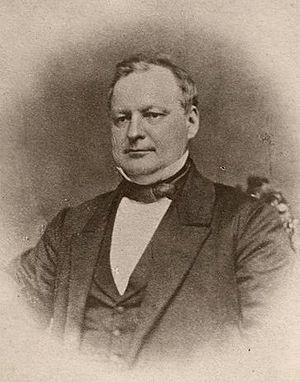
Voici une liste des grands lévisiens et lévisiennes nées à Lévis et dans les anciennes villes environnantes qui forment le nouveau Lévis depuis 2002. Certains ont fait leur marque dans l'histoire de la ville de Lévis, du Québec et du Canada.
Liste des conseillers législatifs de la Province du Canada. Les personnes suivantes ont été membres du Conseil législatif de la Province du Canada.
Lévis est une circonscription électorale québécoise située dans la ville de Lévis, dans la région Chaudière-Appalaches.
François-Xavier Lemieux est un avocat, homme politique et un administrateur québécois.